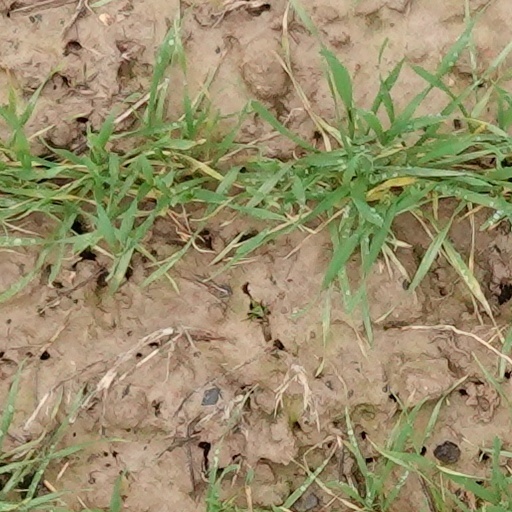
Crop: wheat